USS Coos Bay

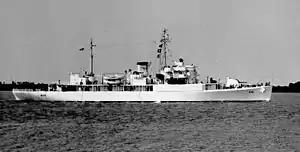
USCGC "Coos Bay" (WAVP-376, later WHEC-376) sometime between 1949 and the U.S. Coast Guard's 1967 adoption of the "racing stripe" markings on its ships.

"Coos Bay" was stationed at Portland, Maine, throughout her Coast Guard career. Her primary duty was to serve on ocean stations in the Atlantic Ocean to gather meteorological data. While on duty in one of these stations, she was required to patrol a 210-square-mile (544-square-kilometer) area for three weeks at a time, leaving the area only when physically relieved by another Coast Guard cutter or in the case of a dire emergency. While on station, she acted as an aircraft check point at the point of no return, a relay point for messages from ships and aircraft, as a source of the latest weather information for passing aircraft, as a floating oceanographic laboratory, and as a search-and-rescue ship for downed aircraft and vessels in distress, and she engaged in law enforcement operations.